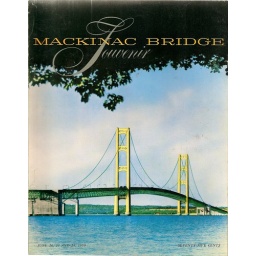
Souvenir book from opening of bridge in 1958.